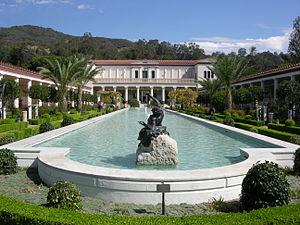
Le J. Paul Getty Museum est un musée américain situé à Los Angeles en deux sites distincts, le Getty Center et la villa Getty.